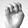
ASL letter: E